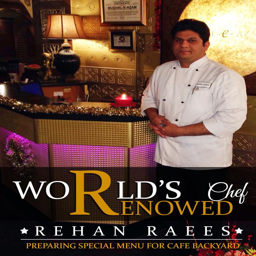
we are privileged to have the world 's renowned chef preparing a special menu for us .